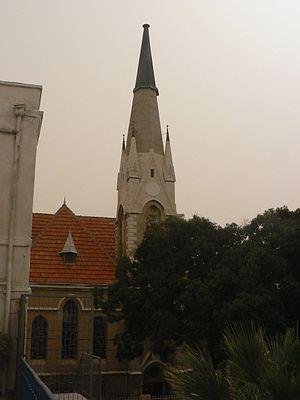
L'église de l'Emmanuel est une église protestante de Jaffa, ville aujourd'hui absorbée par la municipalité de Tel Aviv. Elle est située dans l'ancien quartier allemand de Jaffa. L'église, construite en 1904 pour la communauté luthérienne allemande, sert aujourd'hui à la communauté luthérienne norvégienne et à la Norske Israelsmisjon.